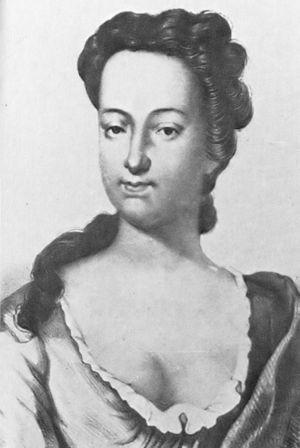
Elizabeth Blackwell née en 1707 et morte en 1758 est une illustratrice et auteur botanique écossaise.